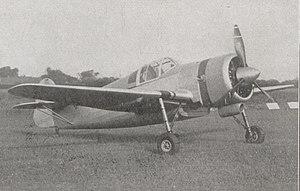
Aspect du monoplace de chasse Koolhoven F.K.58, à moteur HISPANO-SUIZA 14AA10 de 1080ch